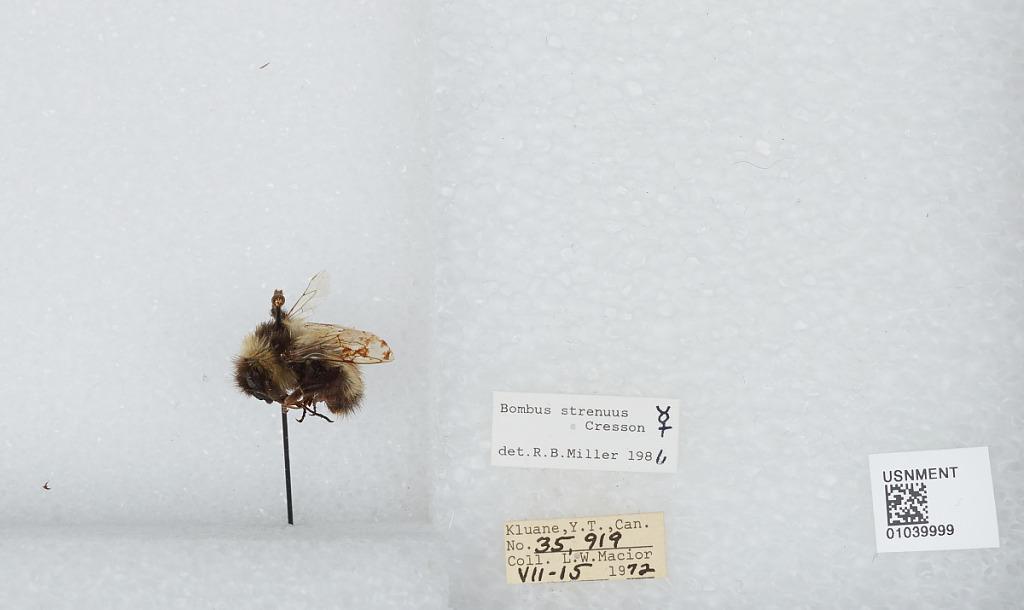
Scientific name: Bombus (Alpinobombus) neoboreus Sladen
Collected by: L. Macior
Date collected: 1972-7-15
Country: Canada
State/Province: Yukon Territory
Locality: Kluane
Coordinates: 60.75, -139.5
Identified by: Miller, R. B.